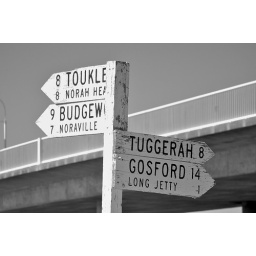
This sign post is actually standing in Tuggerah Lake just next to The Entrance bridge and next to the Boat shed